Guido Deiro

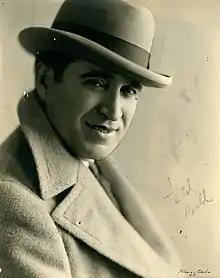
Deiro in 1920

Deiro's son Guido claims in his book "Mae West and the Count" that Deiro married West in 1914, yet it was not made public as she was married to fellow vaudevillian Frank Szatkus. West and Deiro traveled together, appearing all over the country, before their alleged divorce in 1920. According to the "American Masters" documentary "Mae West: Dirty Blonde", West aborted Deiro's child on the advice of her mother, the procedure nearly killing her and leaving her barren, and Deiro was devastated when he learned what she had done, thus ending the relationship. Deiro's other marriages were to Julia Tatro (1913), Ruby Lang (1920-1927?), and Yvonne Teresa Le Baron de Forrest (1937–1941).